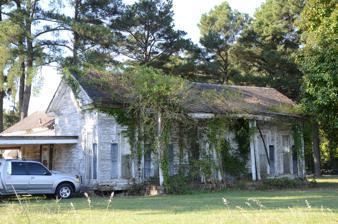
Building: Mary Alice Hammond House
Country: United States of America
Year built: 1870
Historic house in Arkansas, United States United States historic place Mary Alice Hammond House U.S. National Register of Historic Places Location in Arkansas Show map of Arkansas Location in United States Show map of the United States Location Co. Rd. 839 W of jct. with AR 367 , Searcy, Arkansas Coordinates 35°11′41″N 91°44′4″W / 35.19472°N 91.73444°W / 35.19472; -91.73444 Area less than one acre Built 1870 ( 1870 ) MPS White County MPS NRHP reference No. 91001204 Added to NRHP July 21, 1992 The Mary Alice Hammond House is a historic house on the southern outskirts of Searcy, Arkansas .  It is located on the south side of Lee Lane (County Road 839), just west of its junction with Arkansas Highway 367 .  It is a single-story single-pile house with a side gable roof, and a porch extending across its front (north-facing) facade.  Its front entrance is flanked by sidelight windows, and topped by a transom, with a molded hood surround.  This house was built around 1870, about ten blocks from the courthouse square in Searcy, and is a rare surviving 19th-century building from the period.  It was moved to its present location in the 1950s. The house was listed on the National Register of Historic Places in 1992. See also National Register of Historic Places listings in White County, Arkansas References